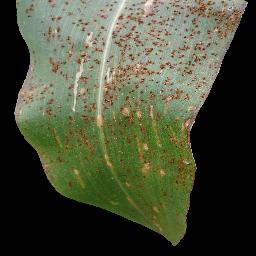
Label: Corn___Common_rust